Lowell State College

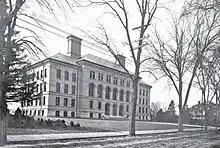
Coburn Hall 1899 Lowell Normal School

The Lowell Normal School was chartered in 1894 as a teacher training institution. Located in Lowell, Massachusetts, one of the new manufacturing towns springing up in America that had been carved out of several, earlier Colonial villages (Dracut, Chelmsford, Tyngsboro, Tewksbury), which were themselves sitting on land once the province of the indigenous peoples of the area. As a new and growing town, Lowell had established a reputation for educational innovation with the creation of the "first co-educational and racially integrated High School in the country (1831)."